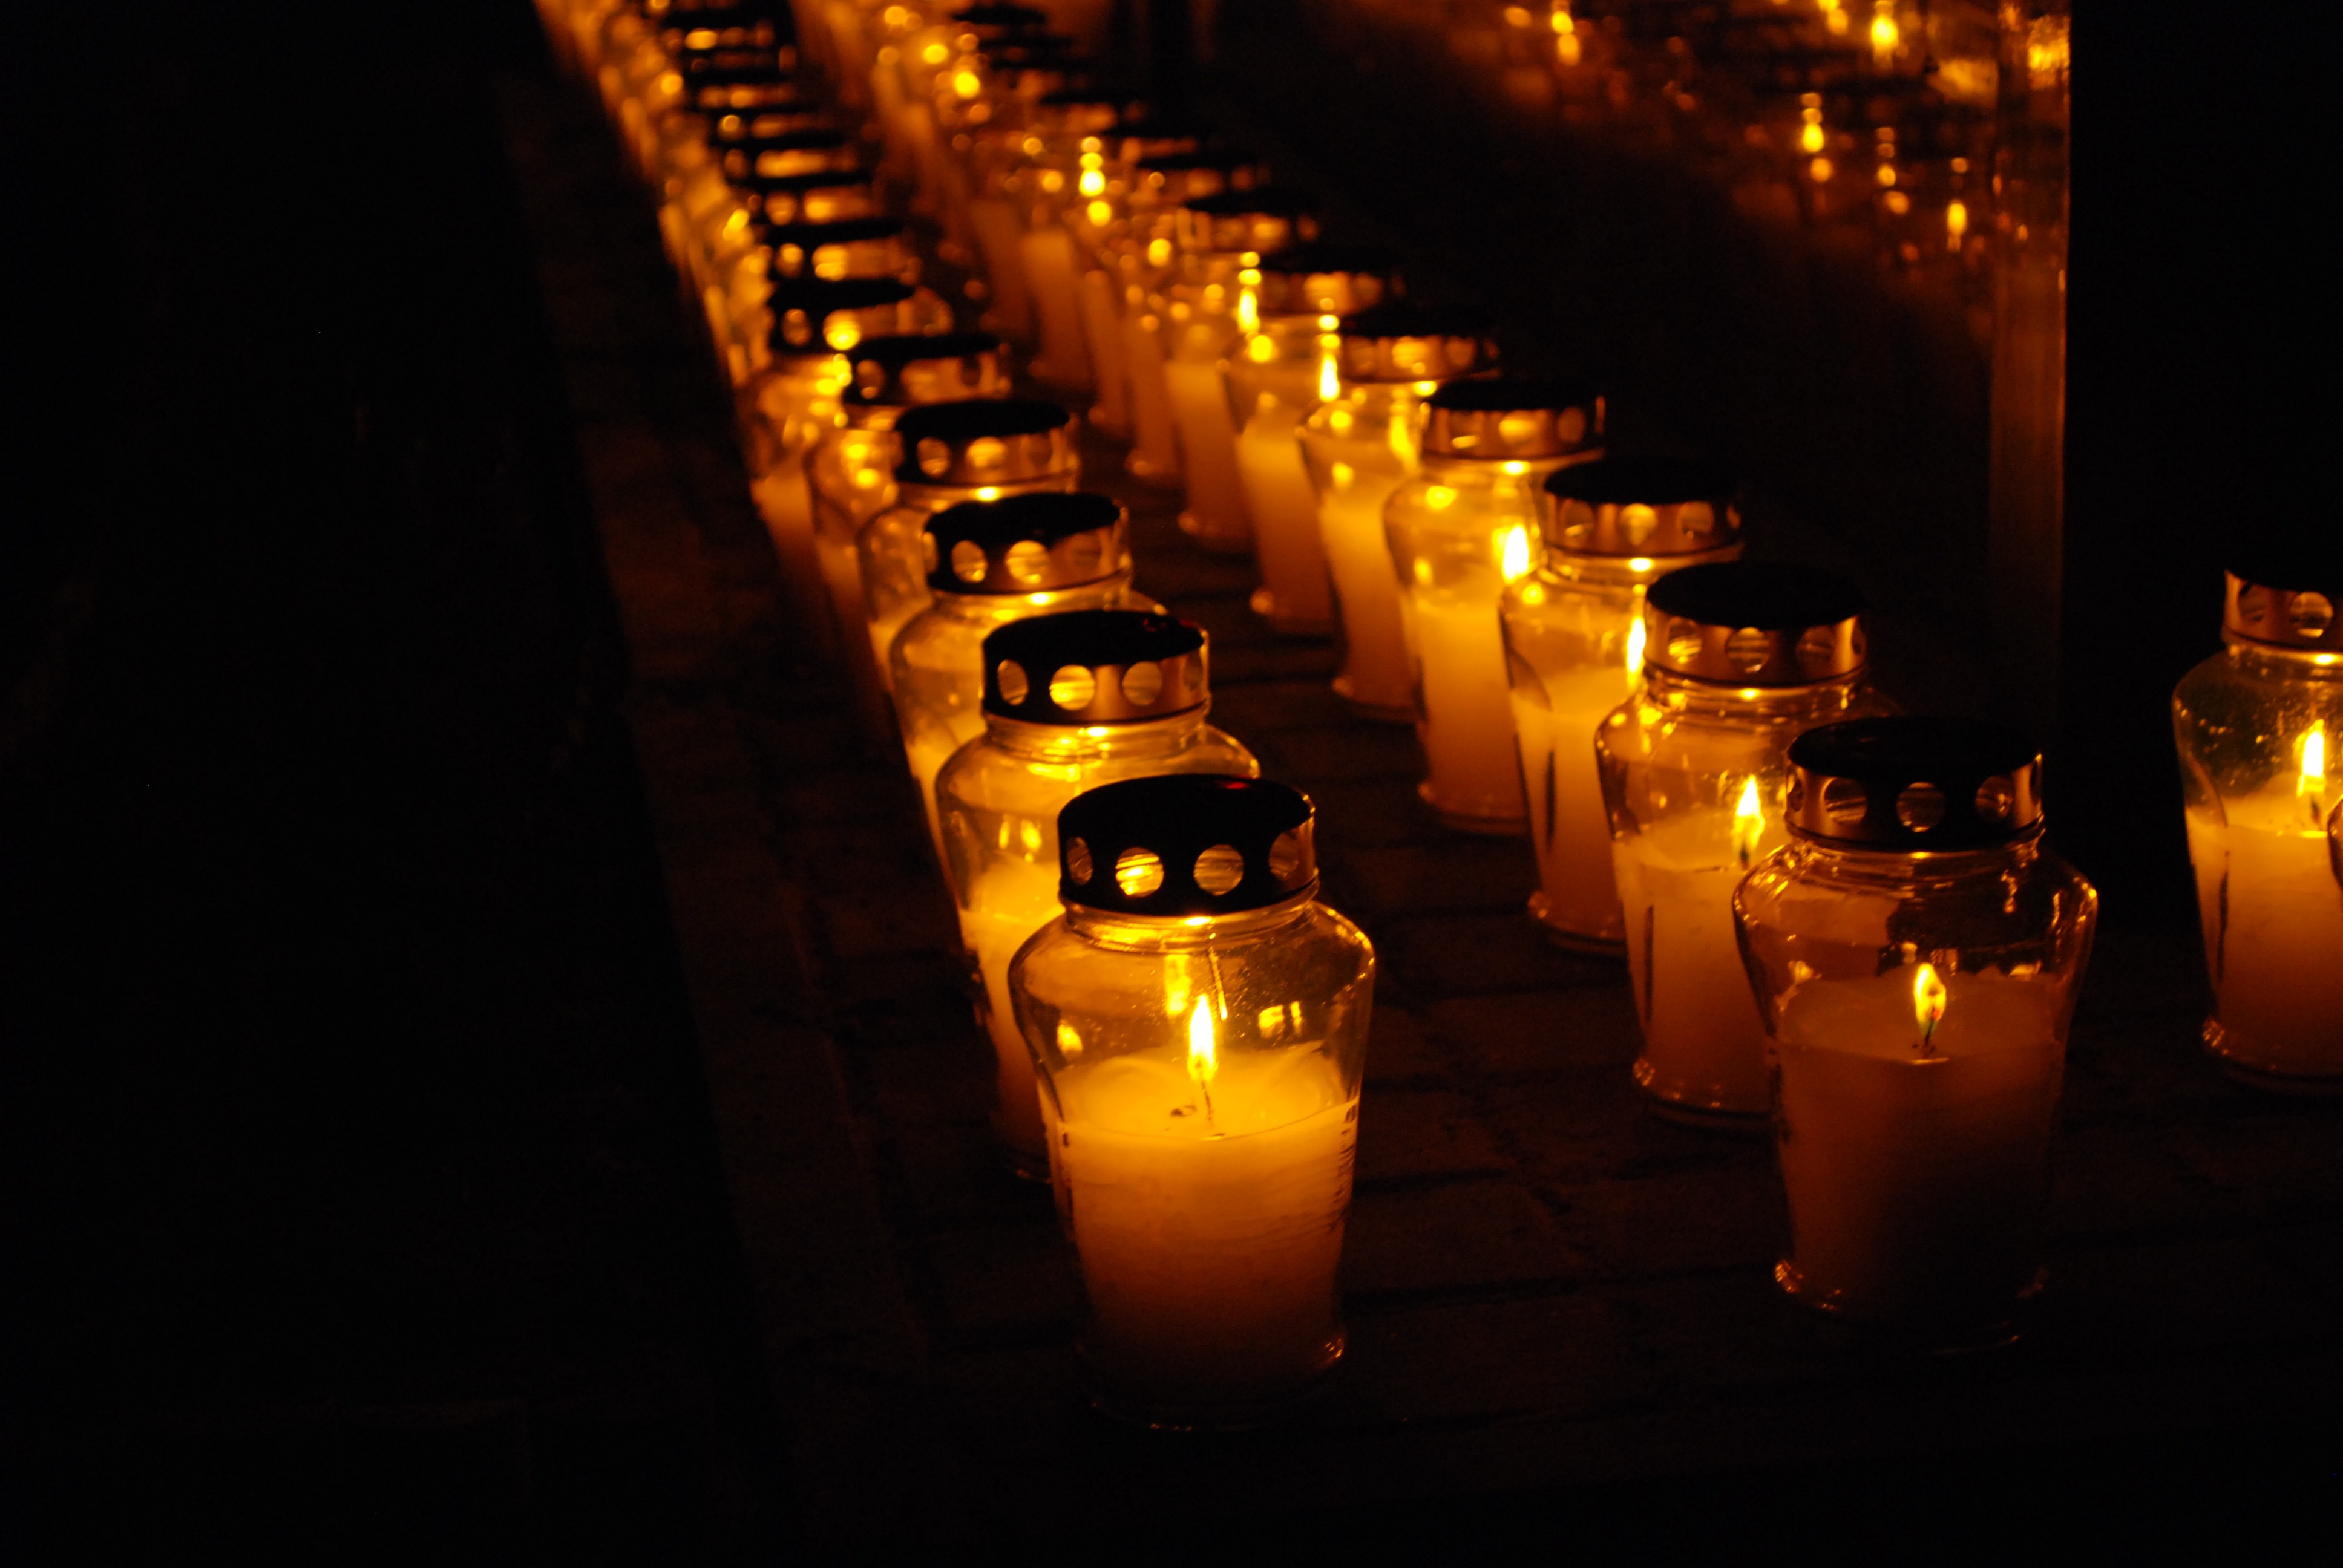
light, night, reflection, flame, darkness, cemetery, yellow, candle, lighting, candles, the dead, all saints day